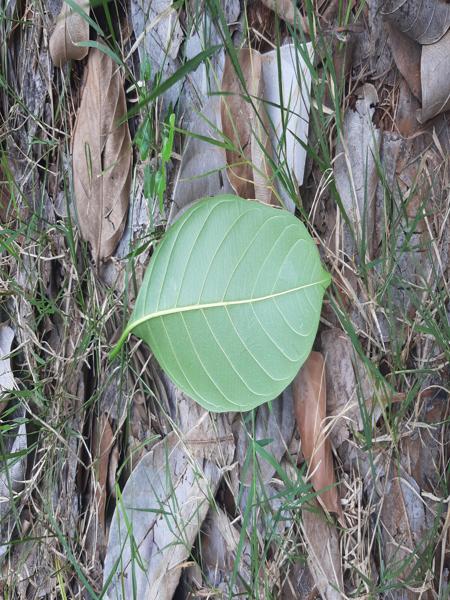
Plant: Jackfruit